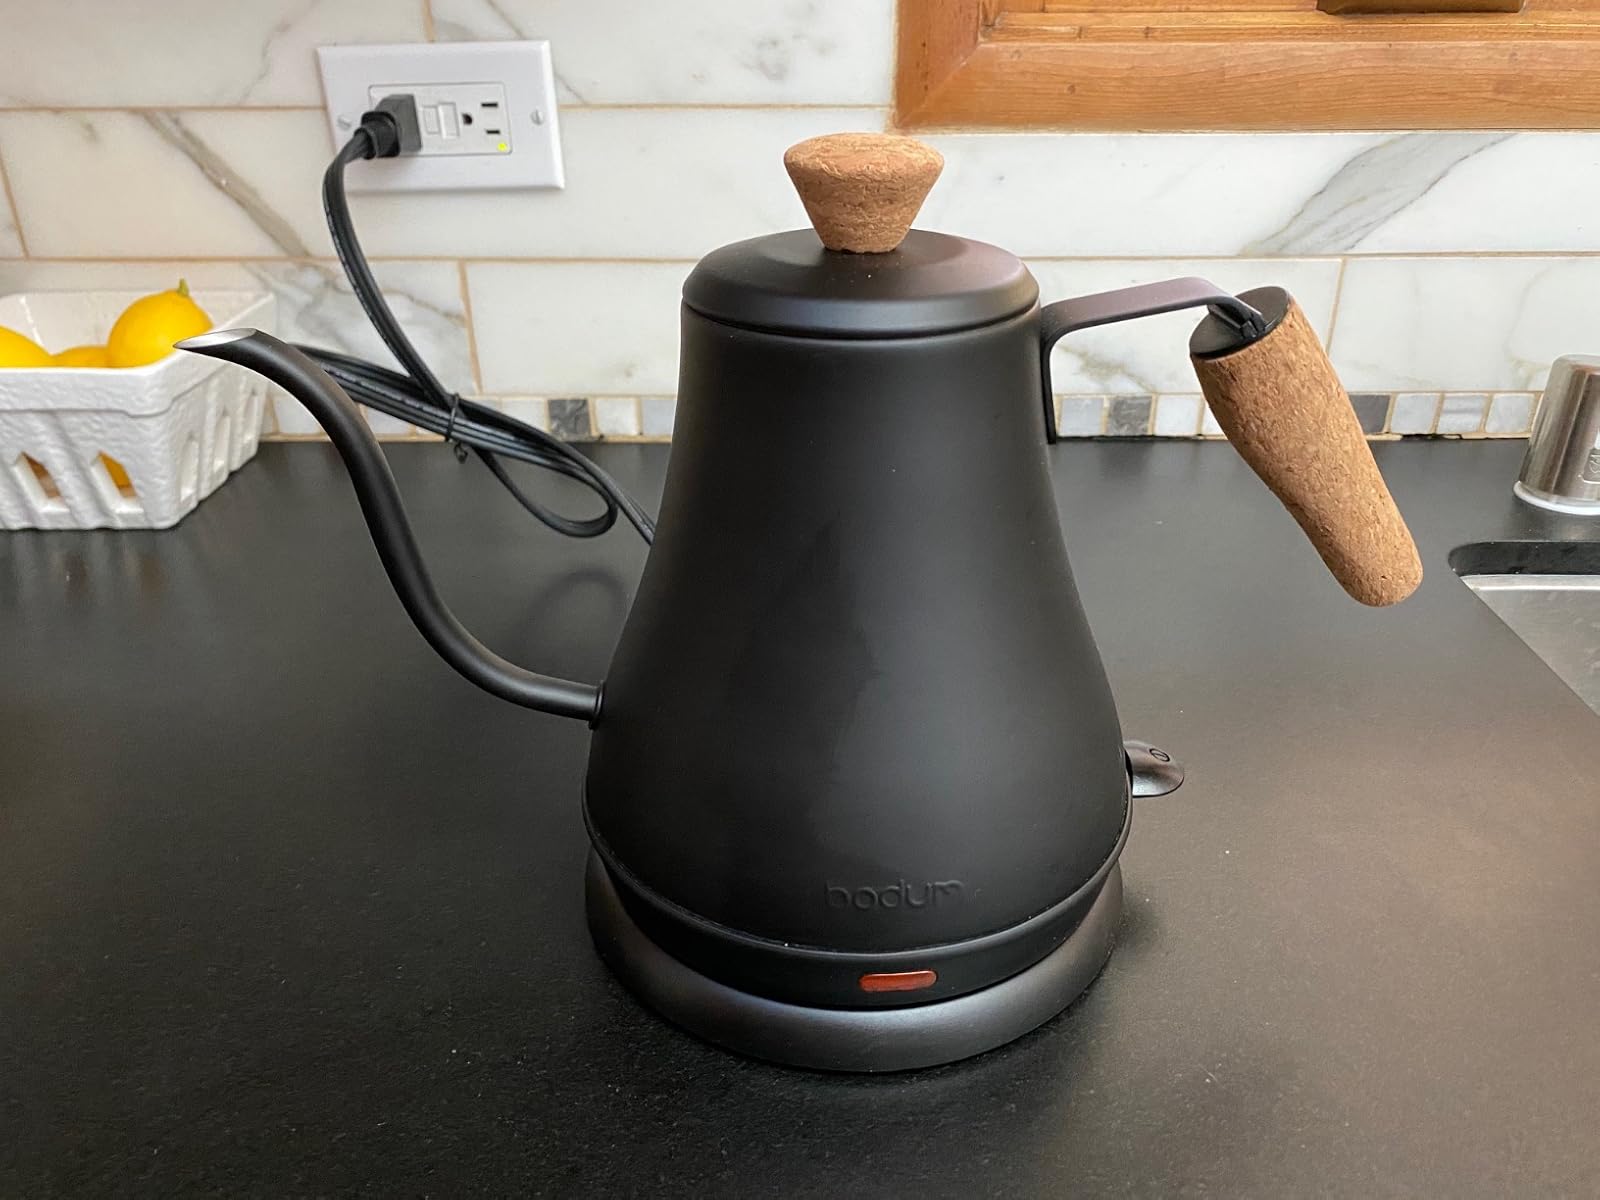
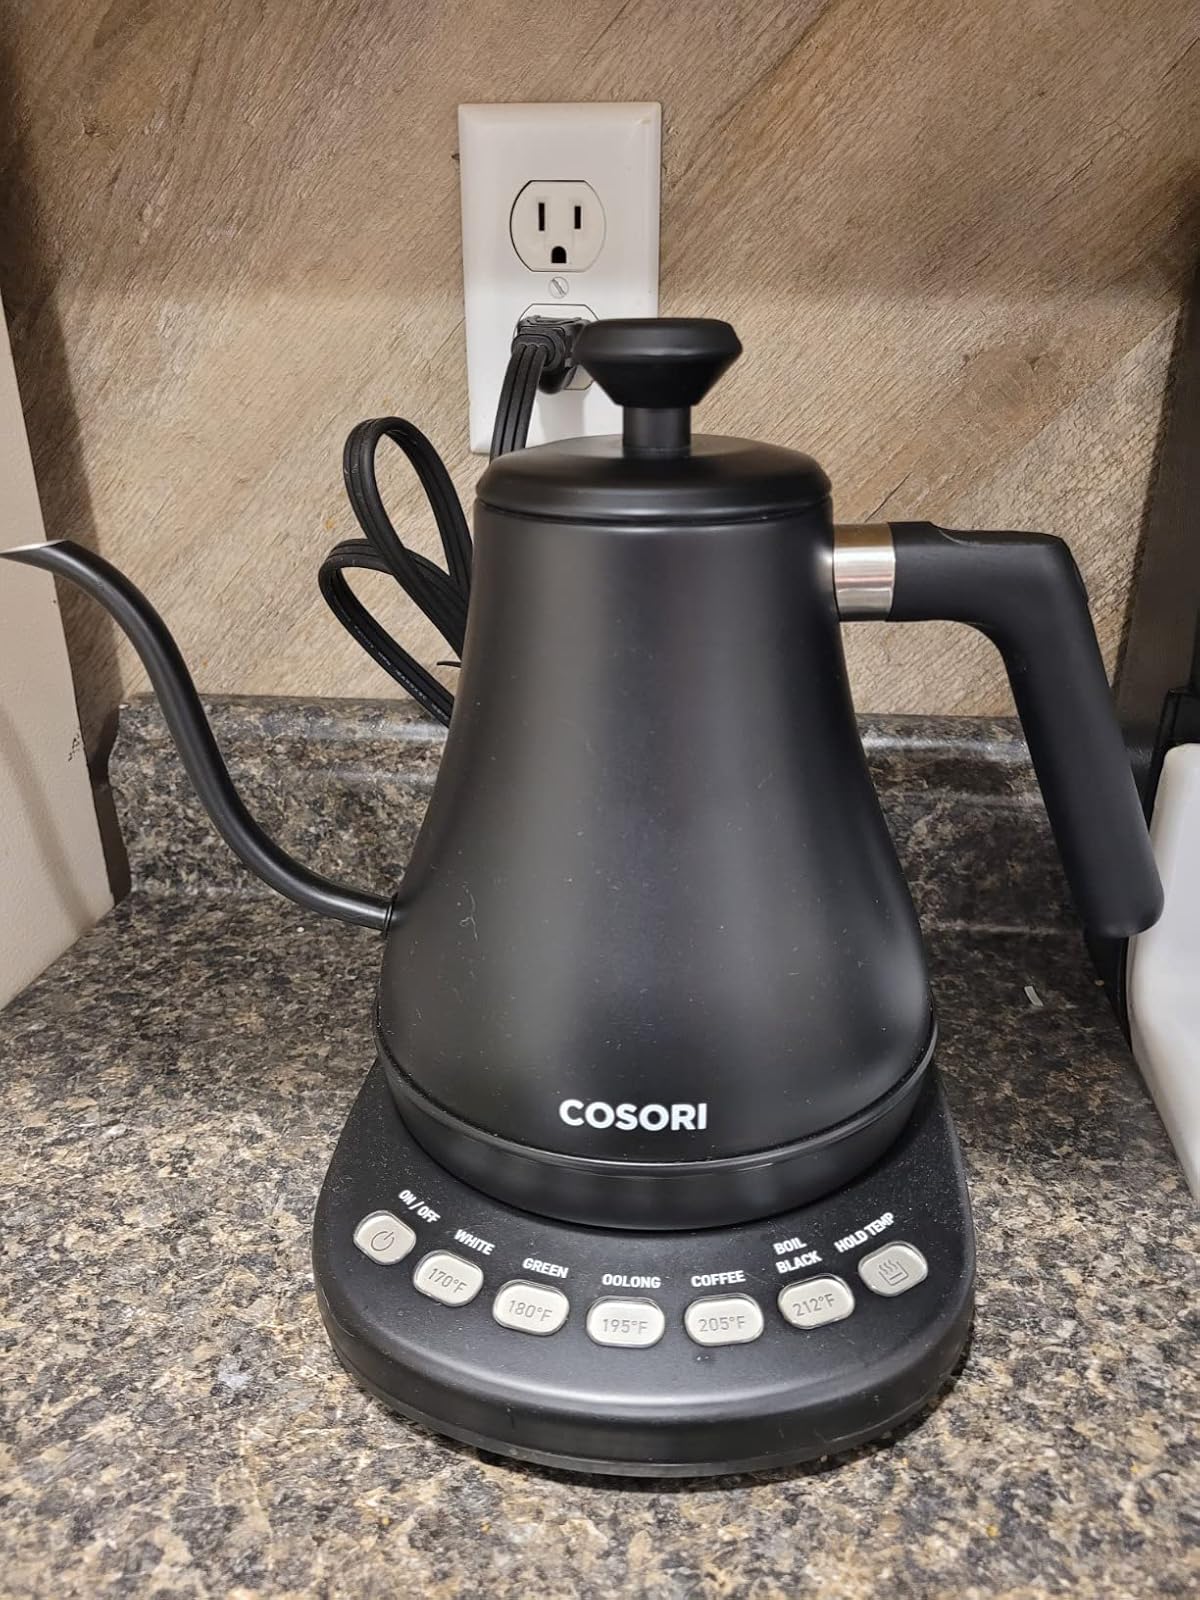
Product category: items_kettle
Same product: no